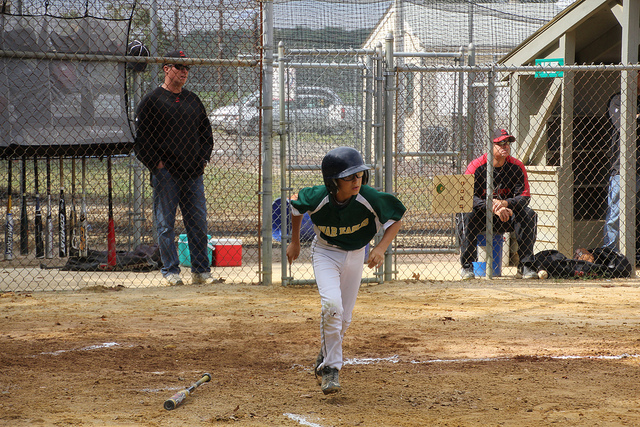
user: Given an image and a question. Answer the question in a short answer. Question: What leauge does this baseball player play for? Short Answer:
assistant: little